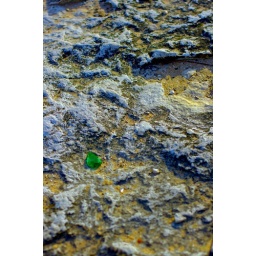
HDR of a piece of glass on the shoals of the beach by me.